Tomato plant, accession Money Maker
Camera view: tilt-top (135 deg); turntable rotation: 120 degrees
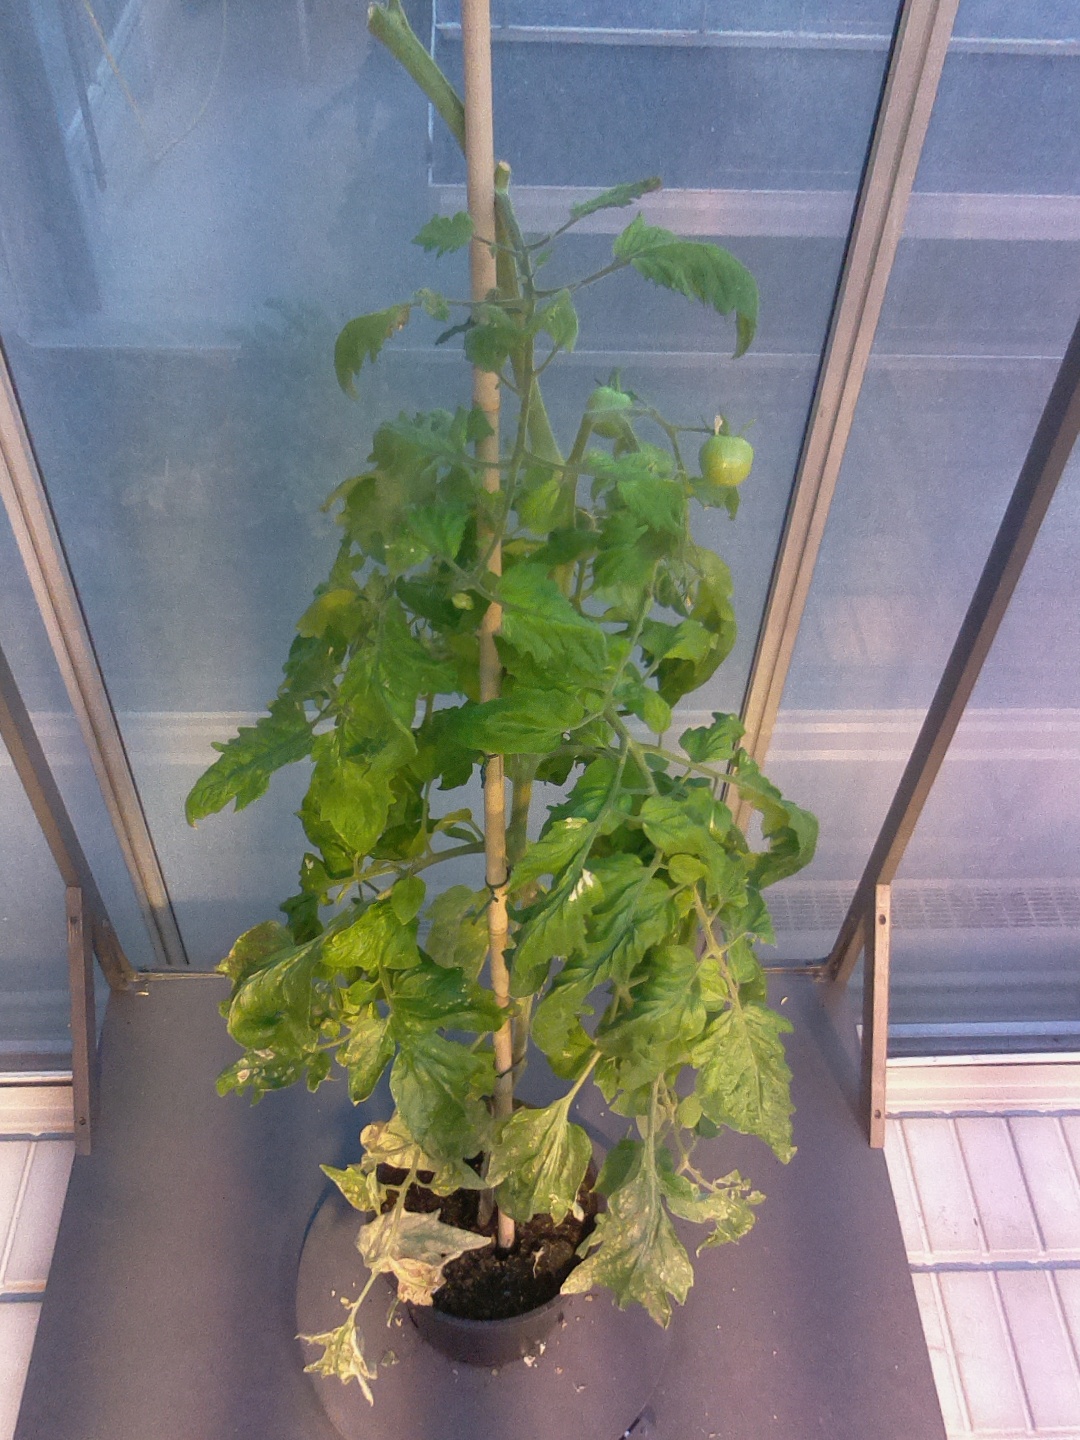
BBCH growth stage 78: 80% -90% of final fruit size